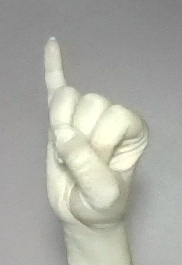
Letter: meem